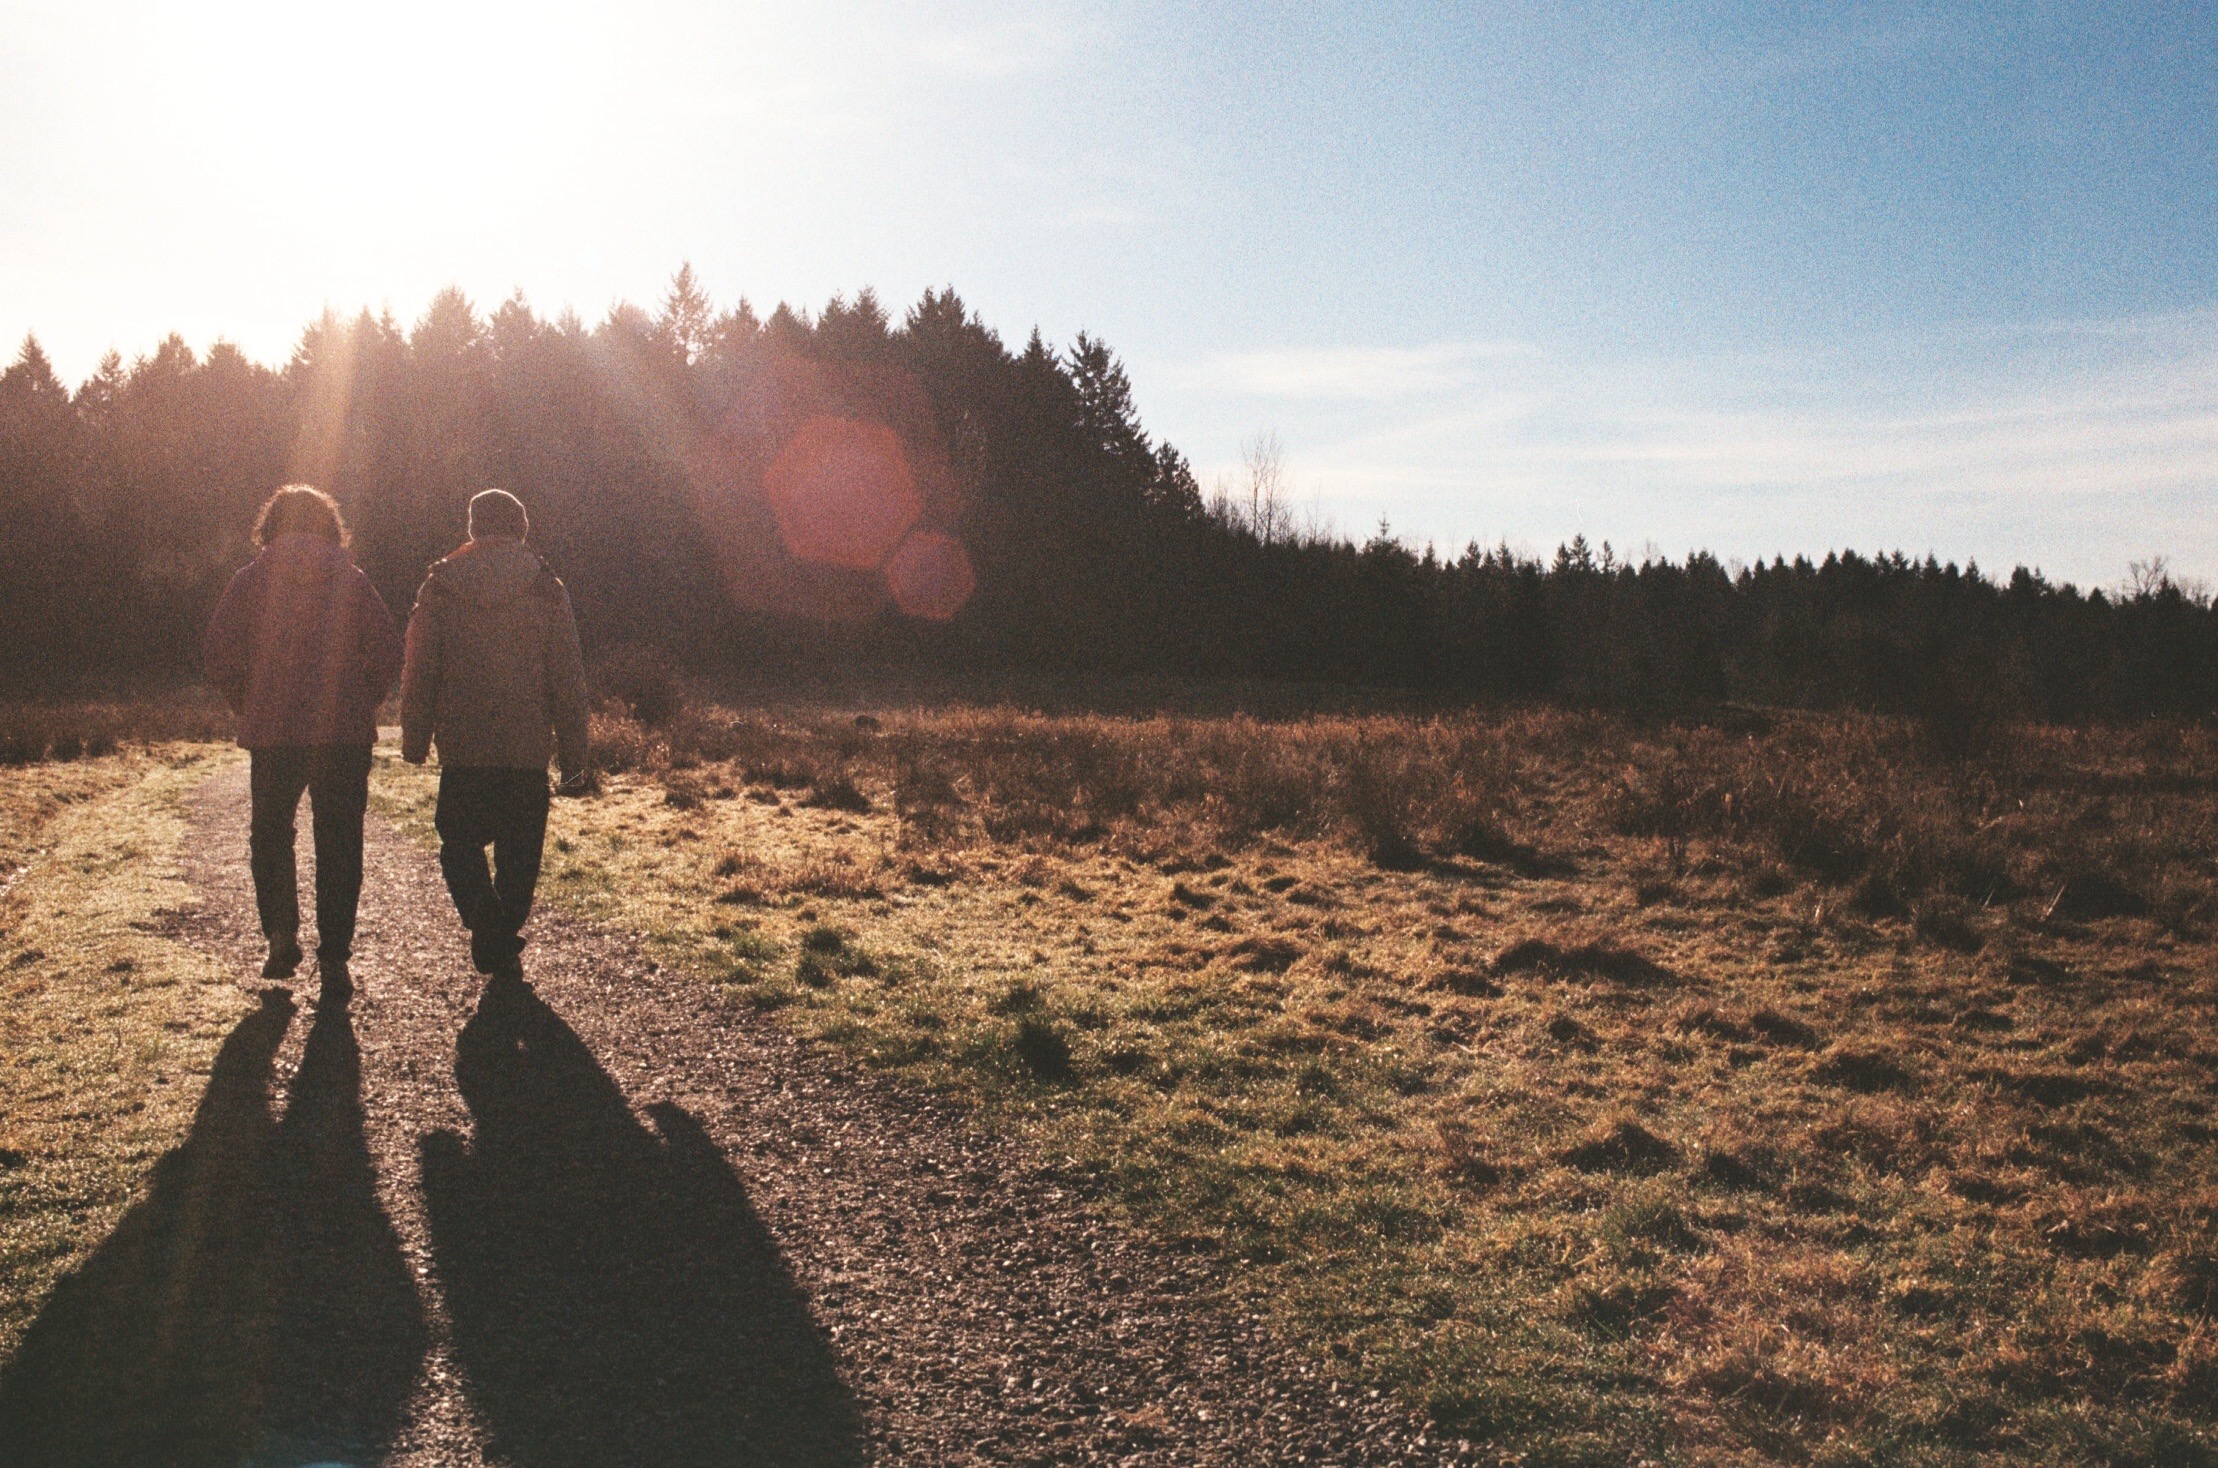
landscape, tree, nature, path, grass, wilderness, mountain, light, sky, sunrise, sunset, trail, field, sunlight, morning, hill, film, evening, reflection, autumn, park, couple, trees, sunny, shadows, flare, pareja, forrest, k1000, kodakgold200, greentimbers, surreybc, pentaxk1000, par, flaring, lightflare, smcpentaxa35mmf20, rural area, natural environment, atmospheric phenomenon